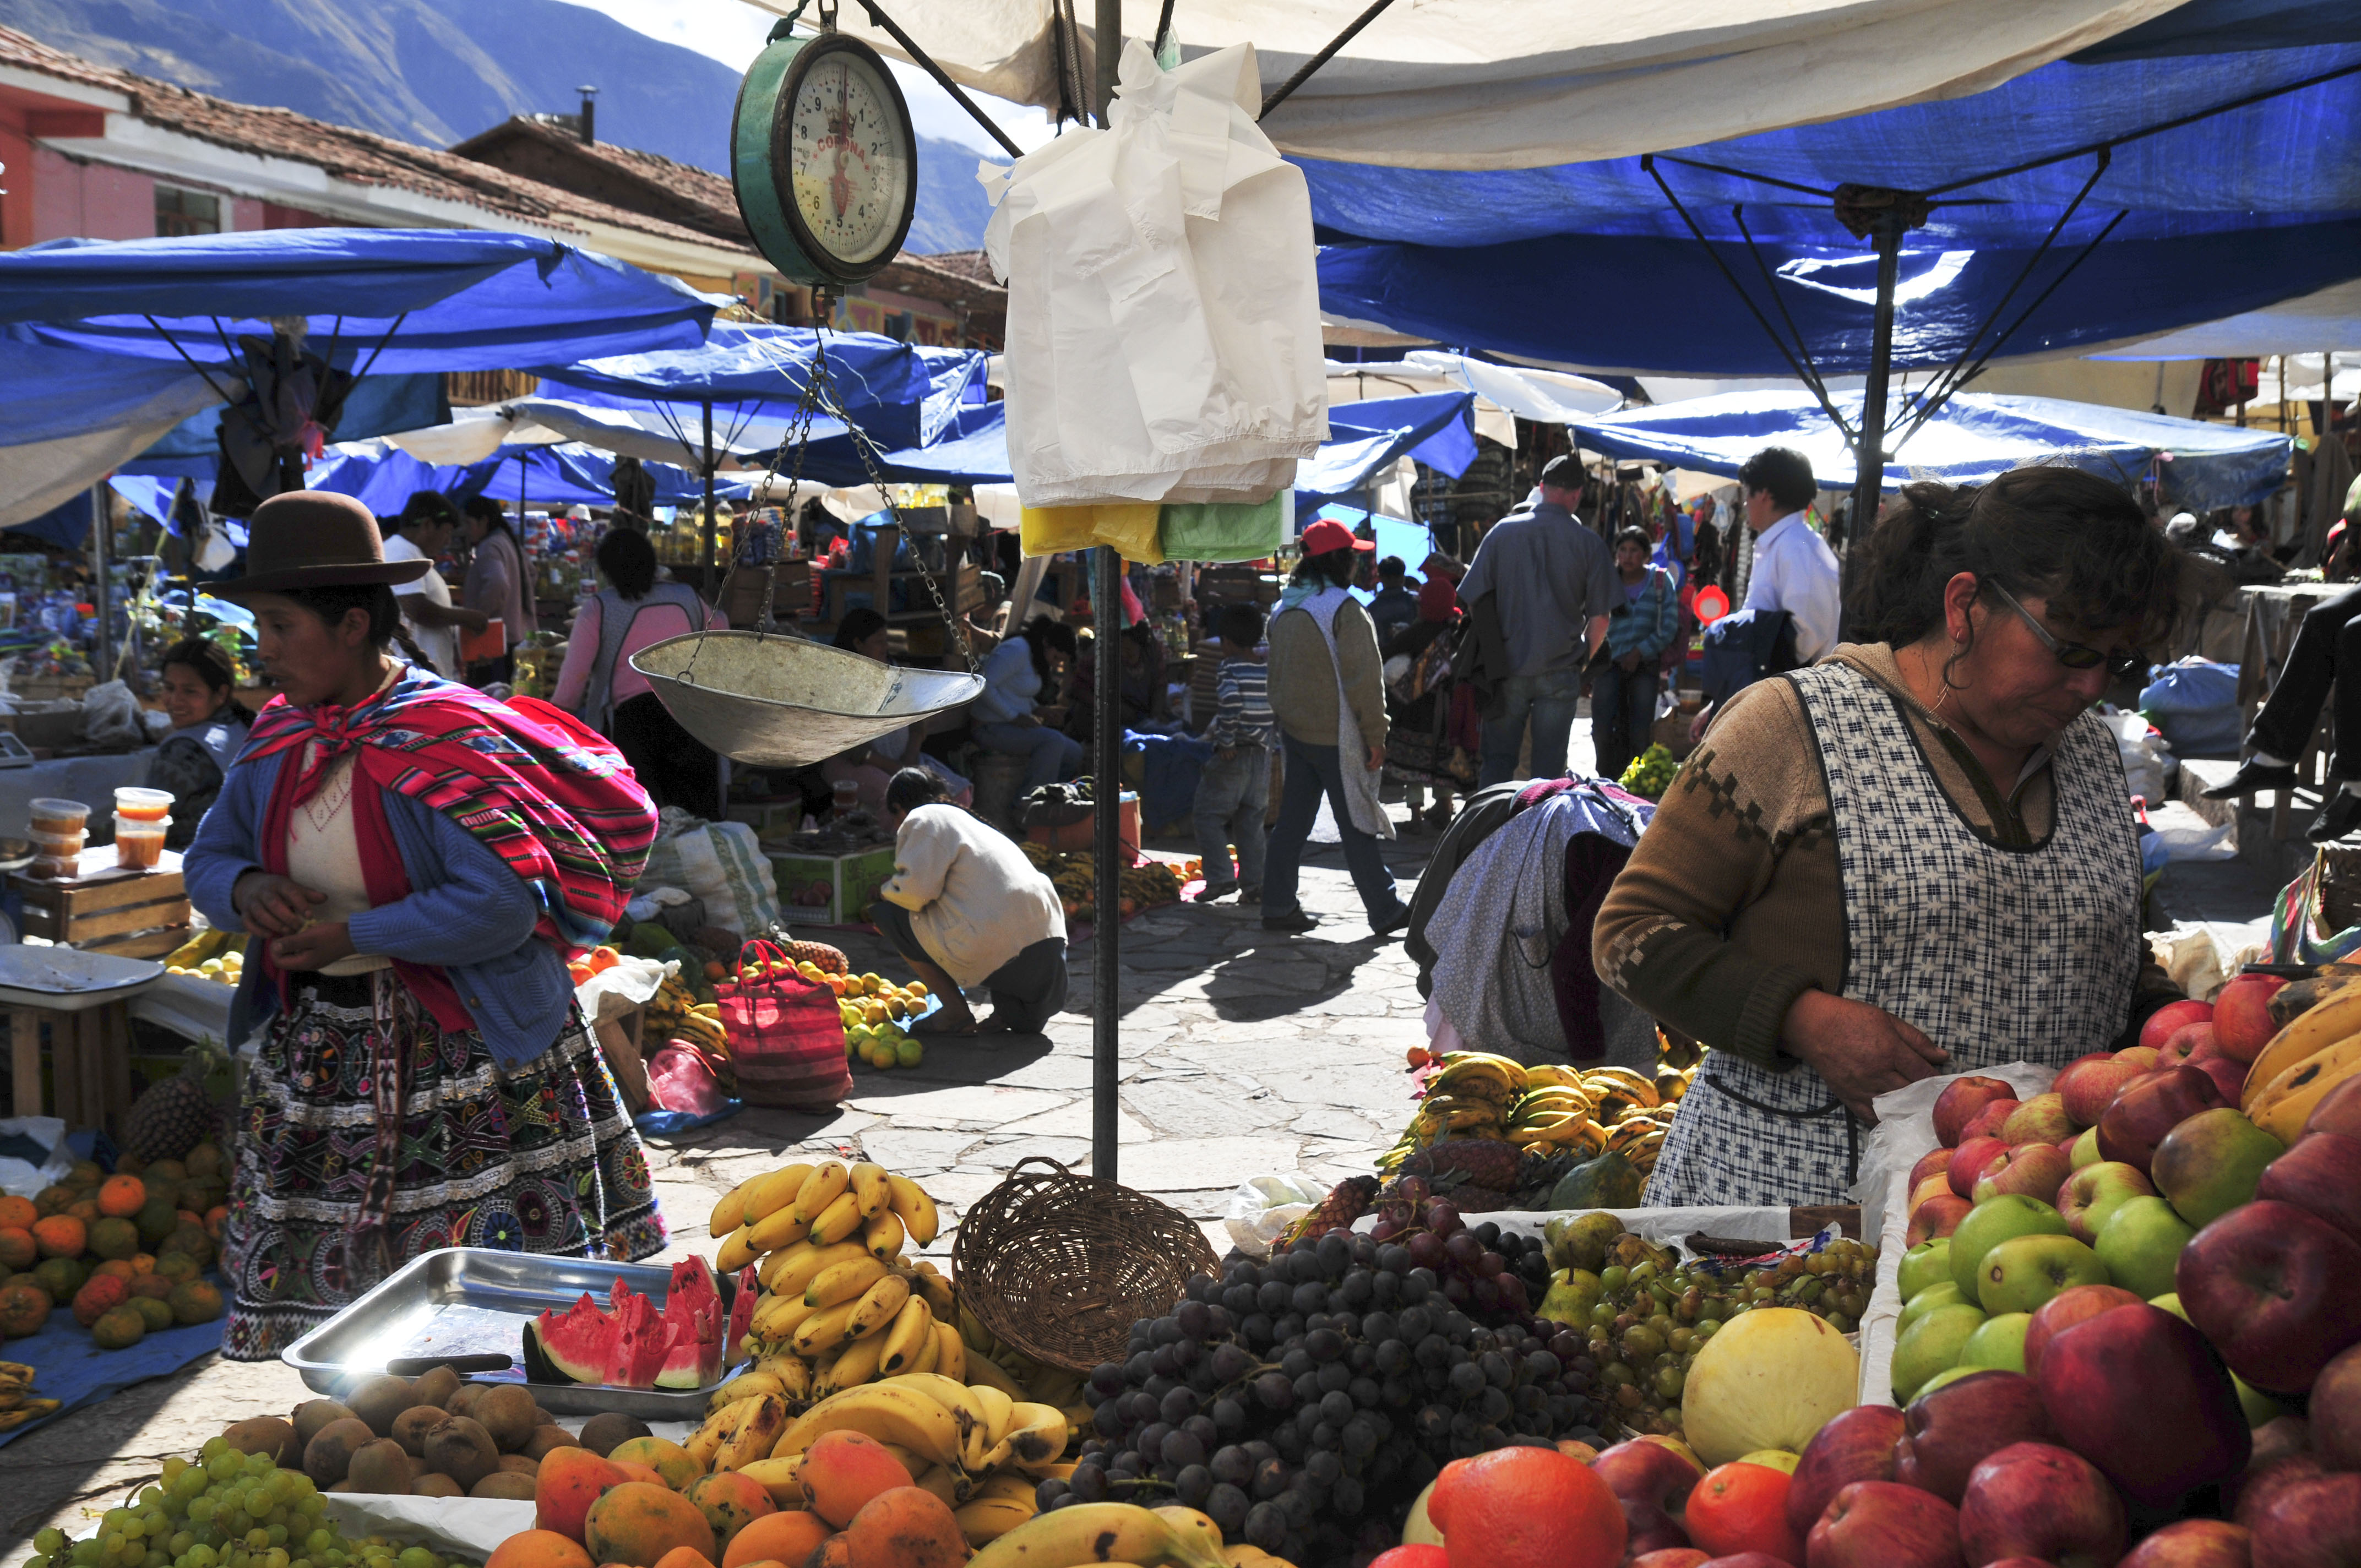
flower, city, food, vendor, produce, bazaar, market, marketplace, nikon, peru, public space, d300, geographical feature, human settlement, greengrocer